Cyril Nri

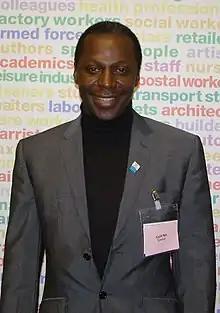
Cyril Nri in 2004

Cyril Ikechukwu Nri (born 25 April 1961) is a Nigerian-born English actor best known for playing Superintendent Adam Okaro in the police TV series "The Bill". Cyril Nri plays the role of Lord Danbury in the Netflix series "" (2023).